Smithton, Pennsylvania

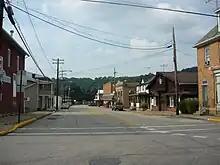
Business district (Peer Street)

Smithton has a small local government that consists of seven (currently six active) council members and a mayor.